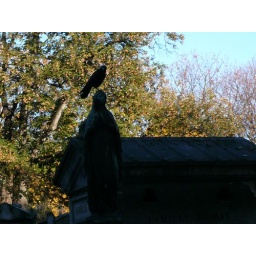
the black bird + tomb= six feet under